DNA virus

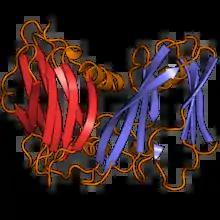
A ribbon diagram of the MCP of "Pseudoalteromonas virus PM2", with the two jelly roll folds colored in red and blue

"Varidnaviria" contains DNA viruses that encode MCPs that have a jelly roll fold folded structure in which the jelly roll (JR) fold is perpendicular to the surface of the viral capsid. Many members also share a variety of other characteristics, including a minor capsid protein that has a single JR fold, an ATPase that packages the genome during capsid assembly, and a common DNA polymerase. Two kingdoms are recognized: "Helvetiavirae", whose members have MCPs with a single vertical JR fold, and "Bamfordvirae", whose members have MCPs with two vertical JR folds.